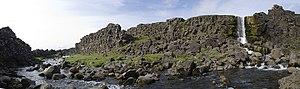
L'Öxará, toponyme islandais signifiant littéralement en français « la rivière de la hache », est une petite rivière d'Islande située dans le Sud-Ouest du pays. Son cours est intégralement situé dans le parc national de Þingvellir. Elle prend sa source au Myrkavatn, au nord-nord-ouest du Þingvallavatn, s'écoule vers le sud-sud-est, pénètre dans la vallée des Þingvellir via l'Almannagjá en formant l'Öxarárfoss et se jette quelques centaines de mètres plus loin à l'extrémité septentrionale du Þingvallavatn dont elle constitue l'un des principaux affluents.